Question: Please indicate a possible affordance area of the glass that can be used for drinking from.
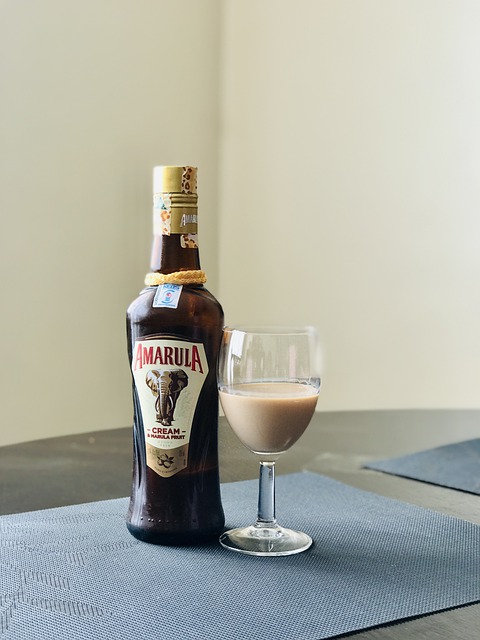
Answer: [227, 324, 322, 364.088]